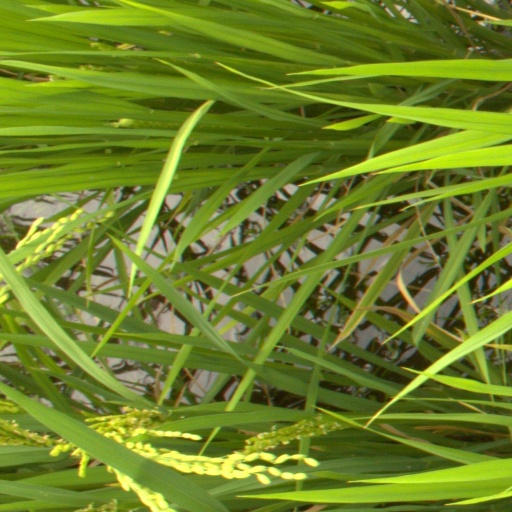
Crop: rice